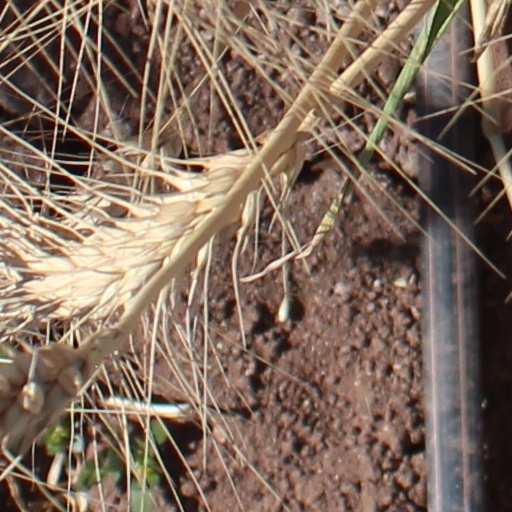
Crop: wheat